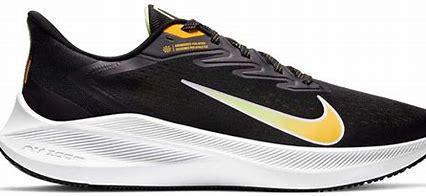
Brand: Nike
Model: Air Zoom Winflo 7